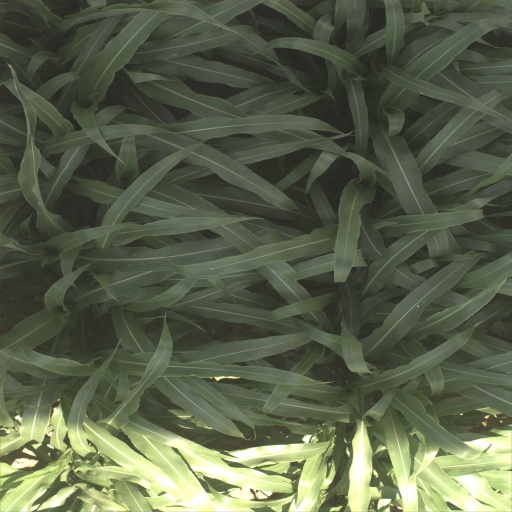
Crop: sorghum